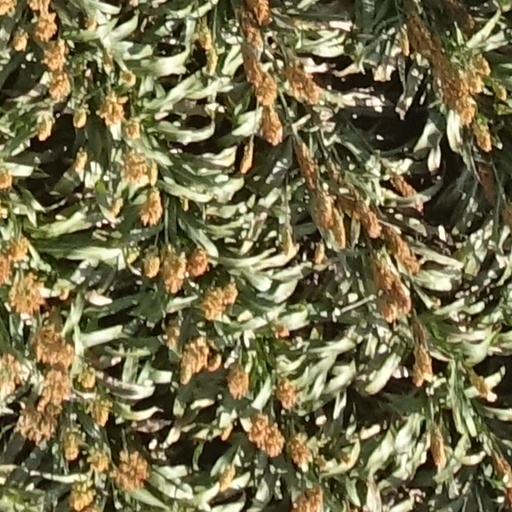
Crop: sorghum